H. H. Bennett Studio

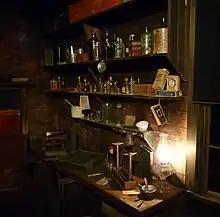
Bennett's darkroom

At the studio, Bennett devised a number of new technologies to advance his photography. Among the most notable of his creations was his revolving solar printing house. Printing photos in Bennett's time required light, and because electricity was not available, sunlight was needed for Bennett to print any pictures. However, to ensure that he had sufficient sunlight throughout the day, Bennett needed a way to move his workspace while the sun moved in the sky. To achieve this, he constructed a small building with skylights, and mounted it upon rollers that rode a circular track outside his studio. Then, using a cable and pulley system, he was able to move the printing house around the track as often as needed to ensure optimum sunlight for printing. Bennett's unique creation is now housed in the Smithsonian Institution in Washington, D.C.